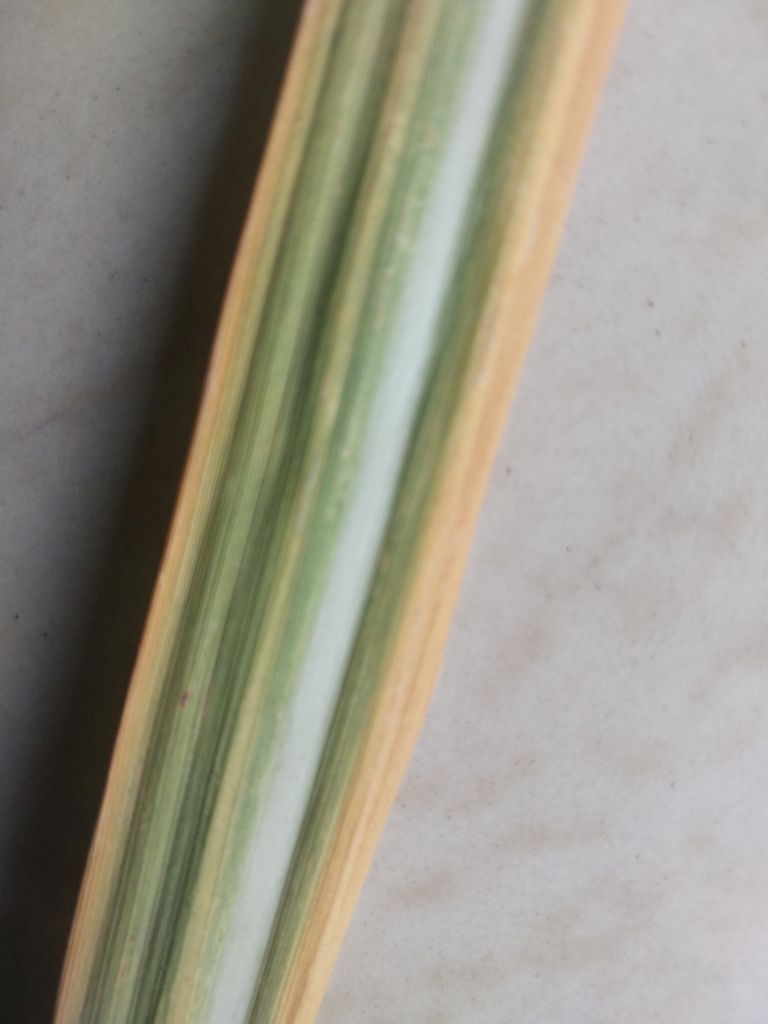
Label: Yellow Leaf